Calcium cycle

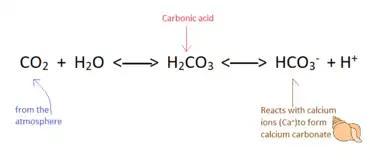

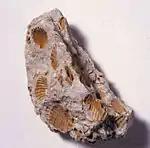

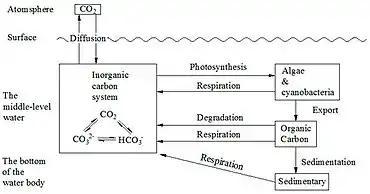

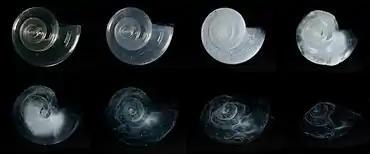
Effects of an acidic ocean (with pH projected for the year 2100) on a pteropod shell made of calcite - the shell progressively dissolves in the lower pH as calcium is drawn out of the shell

With ocean acidification, inputs of carbon dioxide promote the dissolution of calcium carbonate and harm marine organisms dependent on their protective calcite or aragonite shells. The solubility of calcium carbonate increases with pressure and carbon dioxide and decreases with temperature. Thus, calcium carbonate is more soluble in deep waters than surface waters due to higher pressure and lower temperature. As a result, precipitation of calcium carbonate is more common in shallower oceans. The depth at which the rate of calcite dissolution equals the rate of calcite precipitation is known as calcite compensation depth.